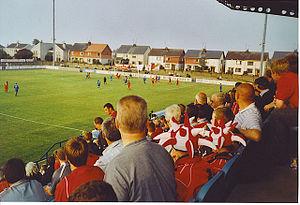
Le Links Park est un stade de football construit en 1887 et situé à Montrose.
Le Championnat d'Écosse de football de D4 2016-2017, est la 22ᵉ édition du Championnat d'Écosse de football D4 dans sa version actuelle.